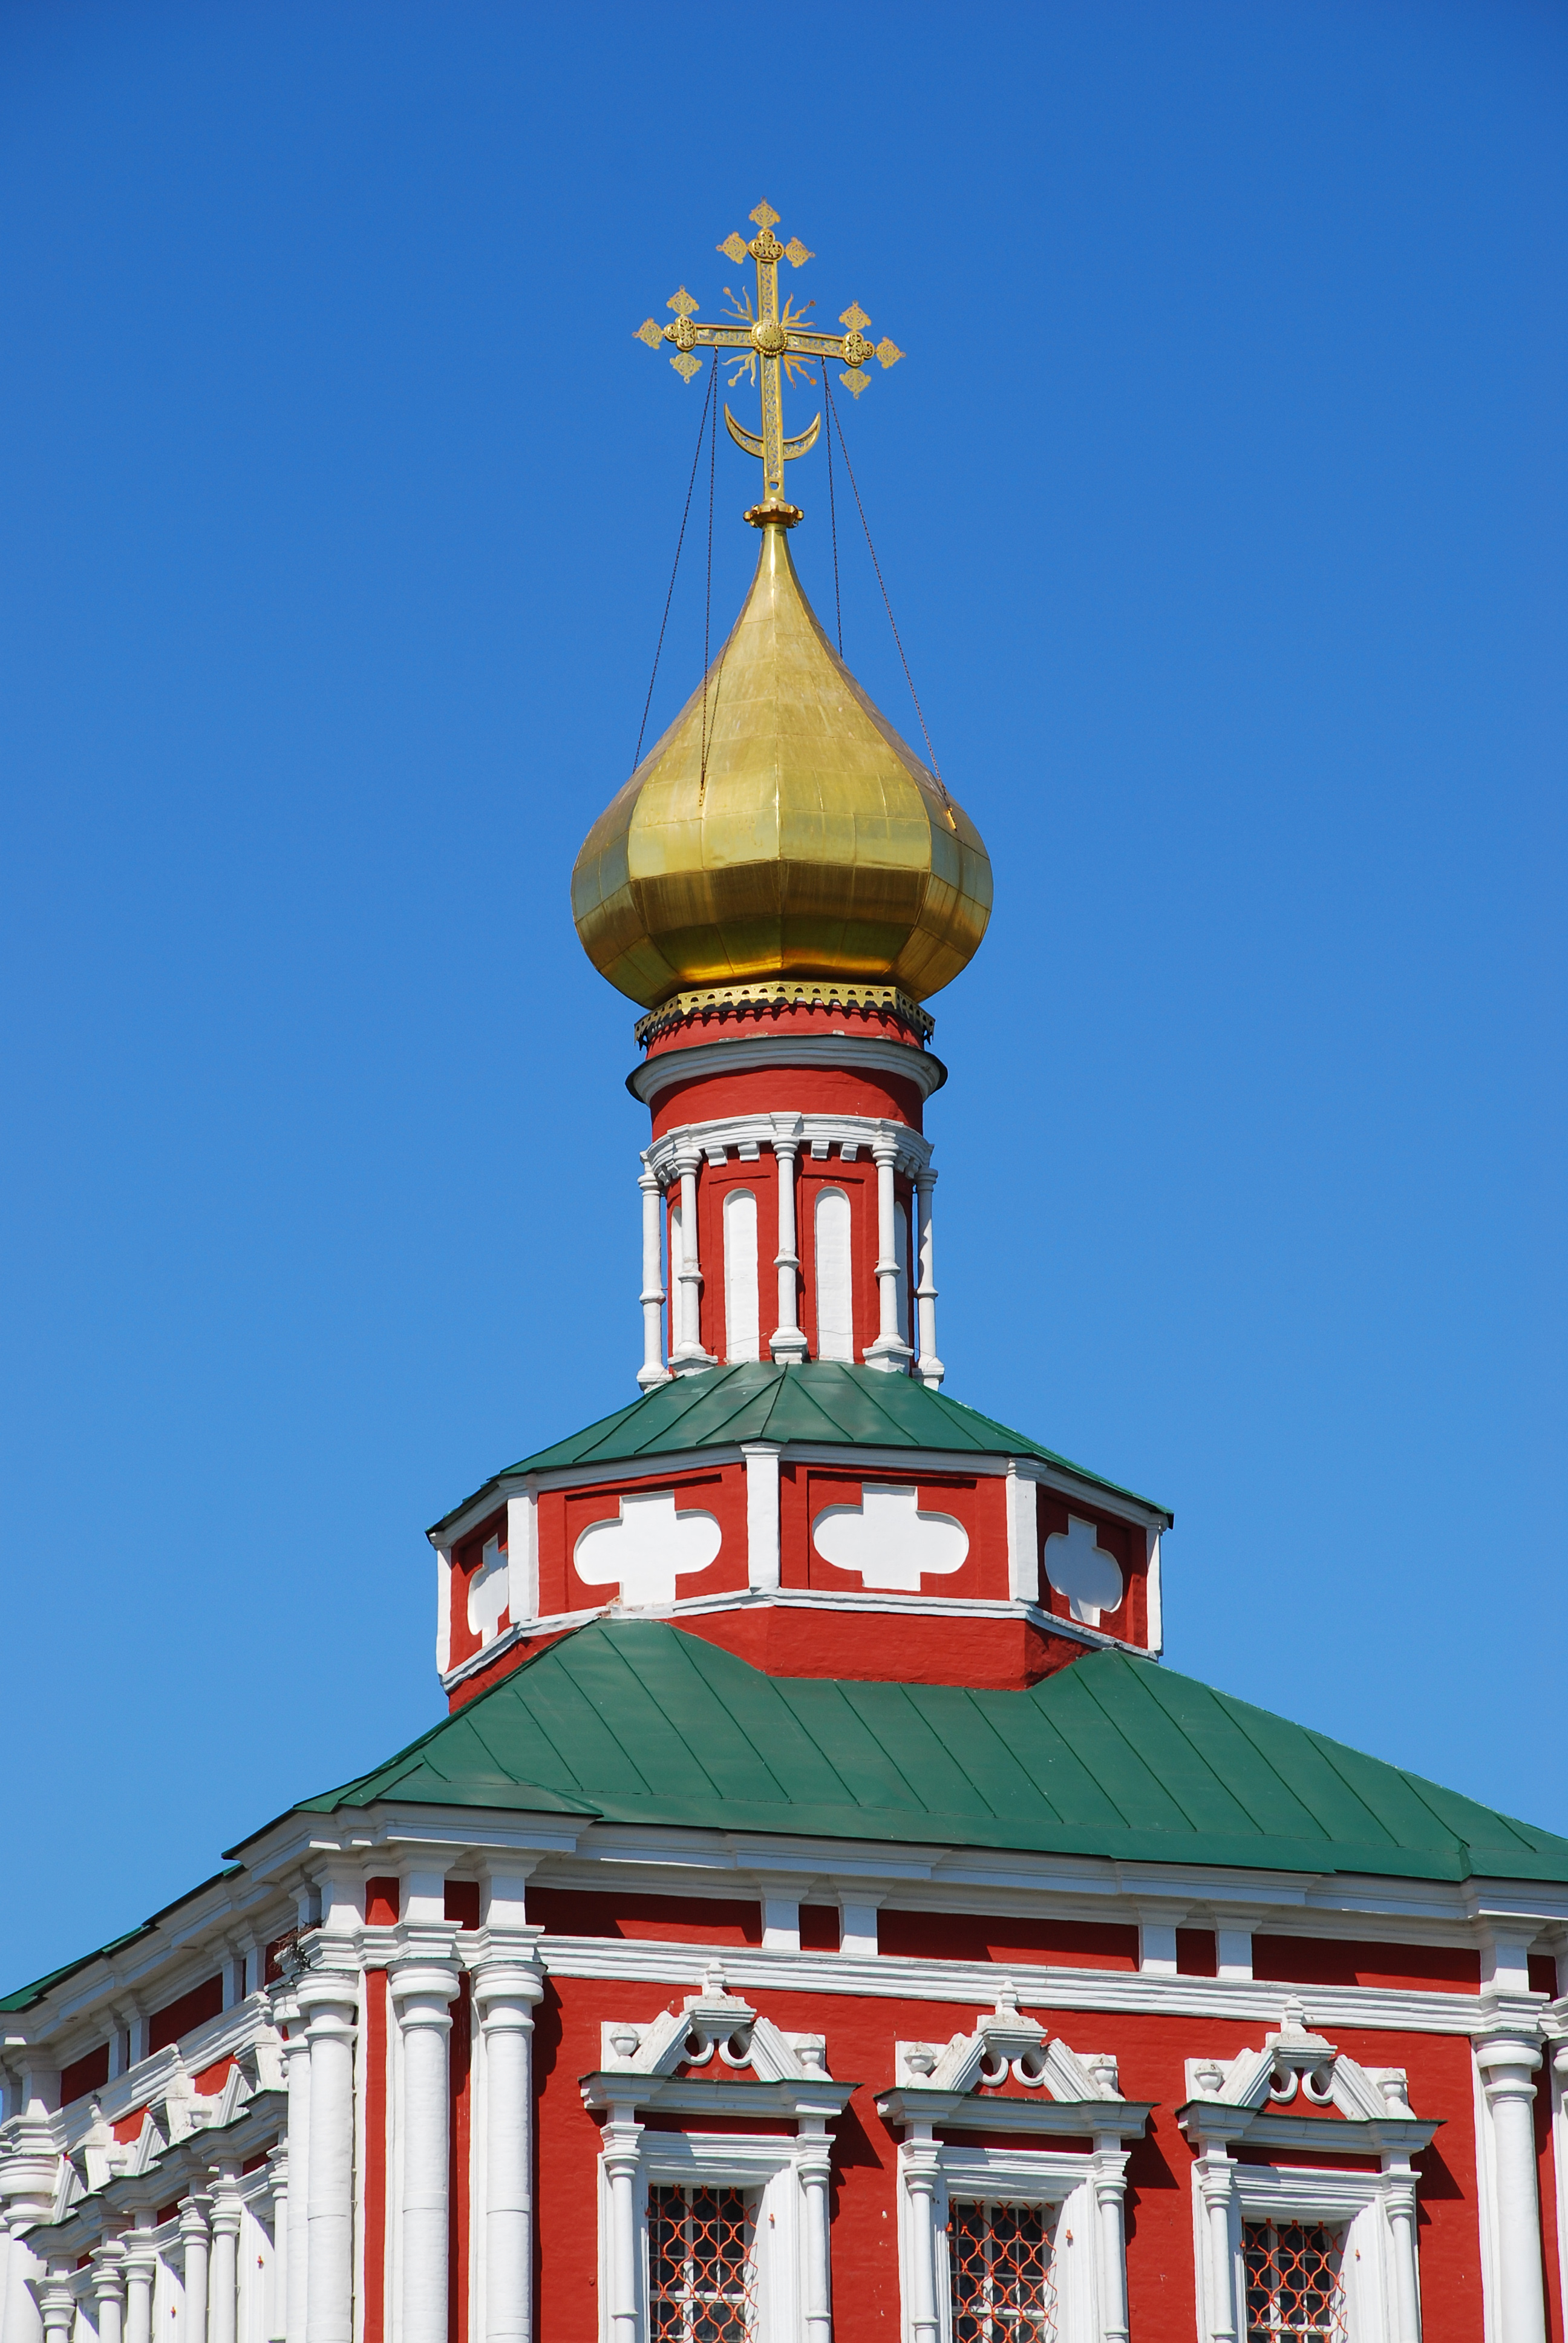
tower, landmark, nikon, place of worship, clock tower, bell tower, steeple, moscow, orthodox, russia, d80, flickrdiamond, mywinners, moskau, nikond80, moscou, convent, novodevichy, novodevichyconvent, control tower